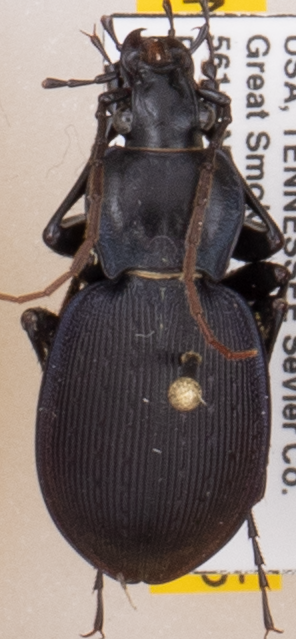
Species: Carabus goryi
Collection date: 2019-06-25
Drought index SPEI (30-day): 0.13
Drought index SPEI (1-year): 2.09
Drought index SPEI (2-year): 2.09